Château de Chaillot

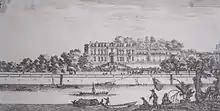
The château, a century after its construction by Dupérac and the additions ordered by Jeannin and Bassompierre.

In the Middle Ages, the former manor house of Chaillot, on the corner of "rue de Chaillot" and "avenue Marceau", belonged to the Arrode family of Parisian bourgeoisie.